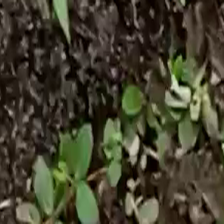
Weed species: Choti_dudhi_(Euphorbia_hirta)